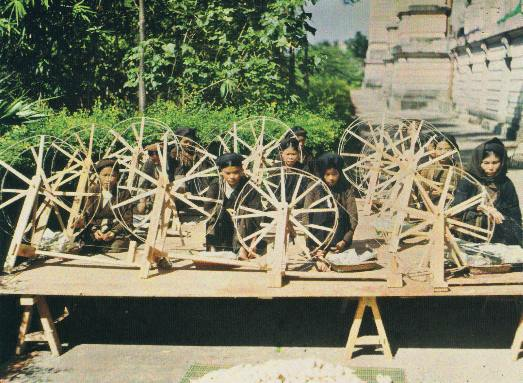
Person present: Yes